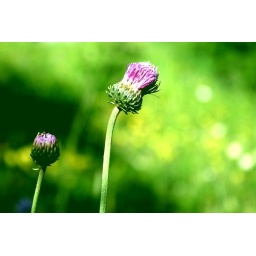
a couple of fuxia flowers in the green grass_green